Ganteaume's expeditions of 1801

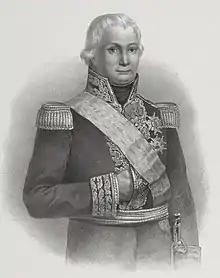
Honoré Joseph Antoine Ganteaume, the commander of the expedition

The squadron selected for the reinforcement of Egypt was placed under the command of Counter-Admiral Honoré Joseph Antoine Ganteaume, a survivor of the Battle of the Nile and therefore an officer with experience of service in the Eastern Mediterranean. Under Ganteaume's command were three 80-gun and four 74-gun ships of the line, two frigates and a lugger which between them carried 5,000 troops as reinforcements for the Army in Egypt under General Jean Sahuguet. Rumours were spread that the expedition was destined for the Caribbean to oppose the Haitian Revolution, and demonstrations were arranged at every French Atlantic and Channel port, intended to confuse the British blockade squadrons as to which ships were actually sailing and which were only giving the impression of doing so. Ganteaume's squadron was ordered to sail from Brest on 7 January 1801, but the diversion plan was not successful, as the British squadron that was permanently maintained off Brest under Rear-Admiral Henry Harvey immediately gave chase to Ganteauame's ships as they emerged from the "Passage du Raz". Within hours, Ganteaume had been forced to take shelter under the batteries at the mouth of the River Vilaine, pretending that his voyage had only been a feint like the other operations along the coast. A few days later he managed to slip back into Brest harbour.